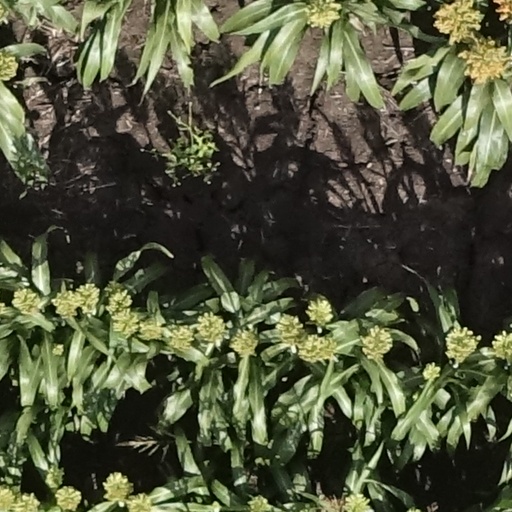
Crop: sorghum